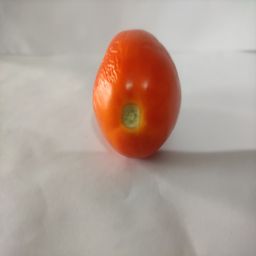
Crop: Tomato
Quality: Ripe